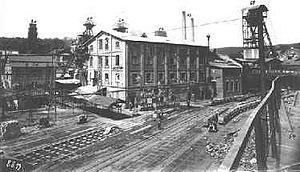
Voici une liste de mines situées en Allemagne excluant celles de Rhénanie-du-Nord-Westphalie, listées sur l'article dédié liste de mines en Rhénanie-du-Nord-Westphalie.